Waverley station (MBTA)

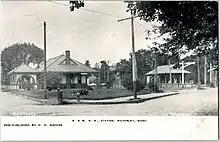
Ex-Fitchburg Railroad station at left and ex-Central Massachusetts Railroad station at right around 1905. By this time, both railroads and stations were under control of the Boston & Maine Railroad.

The Fitchburg Railroad opened through Belmont on December 20, 1843, but no station stop at Waverley Square existed until about 1860. Service on the Massachusetts Central Railroad which ran parallel to the Fitchburg, began in 1881, and operations continued under the successor Central Massachusetts Railroad by 1885. The two railroads had separate station buildings, both of which remained in use until somewhat after both railroads were consolidated under the Boston and Maine Railroad (B&M).